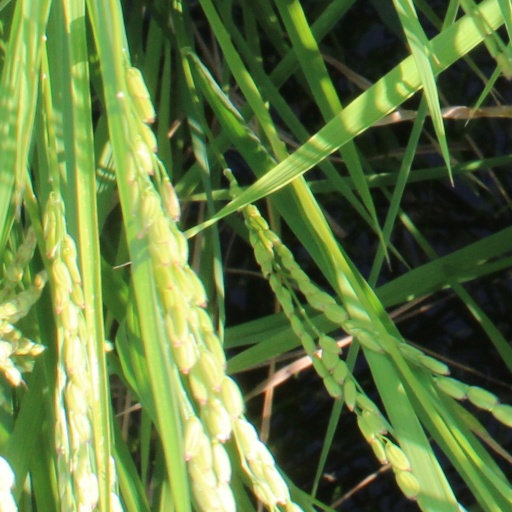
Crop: rice